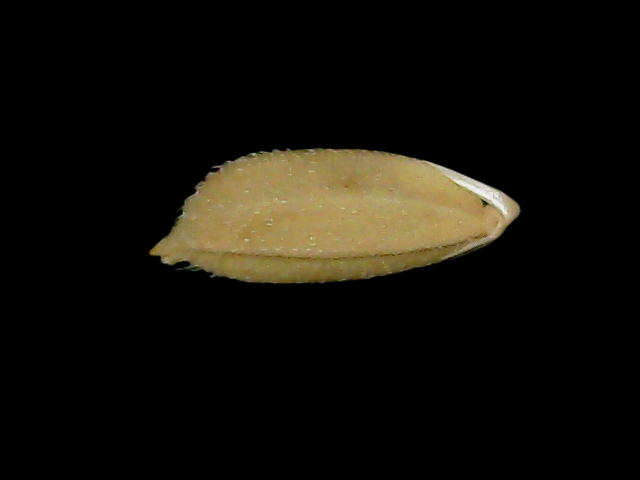
Rice variety: Bd76